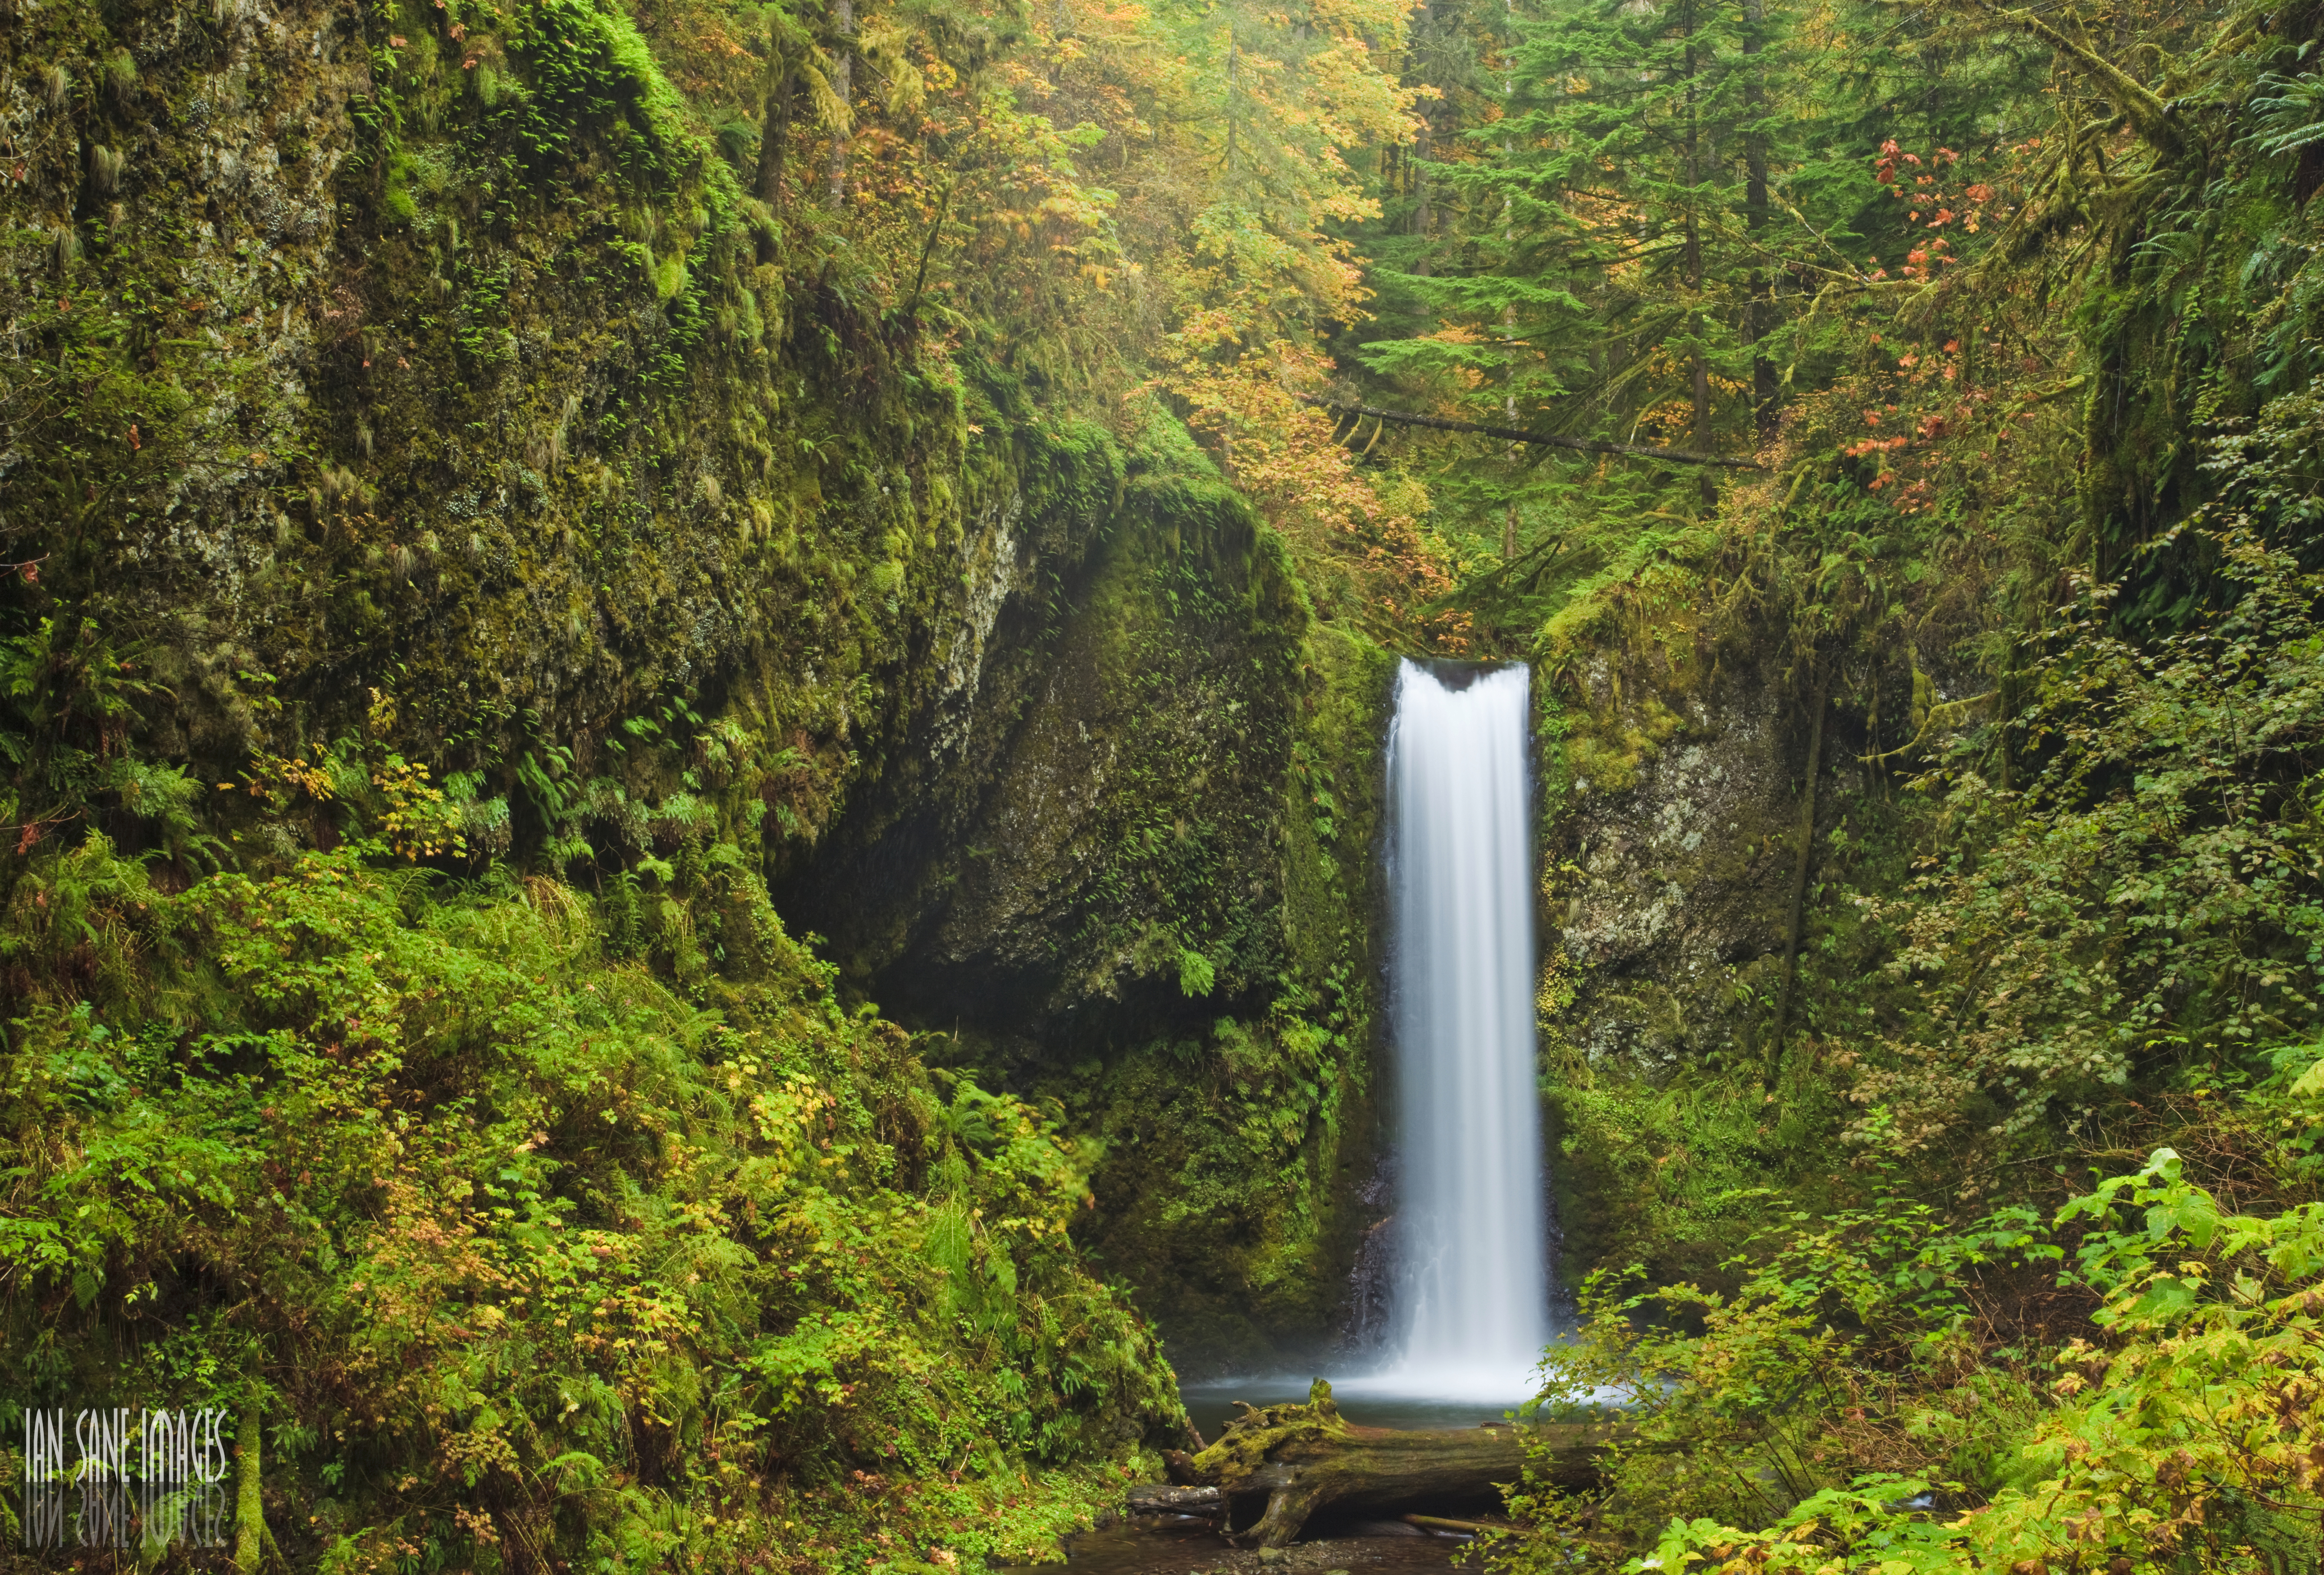
tree, water, nature, forest, waterfall, creek, wilderness, mountain, hiking, trail, leaf, fall, stream, brook, jungle, hike, autumn, national park, season, body of water, trees, long, woods, exposure, colors, vegetation, rainforest, falls, ravine, images, woodland, habitat, water feature, larch, veil, oregon, ian, sane, bridal, multnomah, state park, 441, weisendangerfalls, weisendanger, old growth forest, natural environment